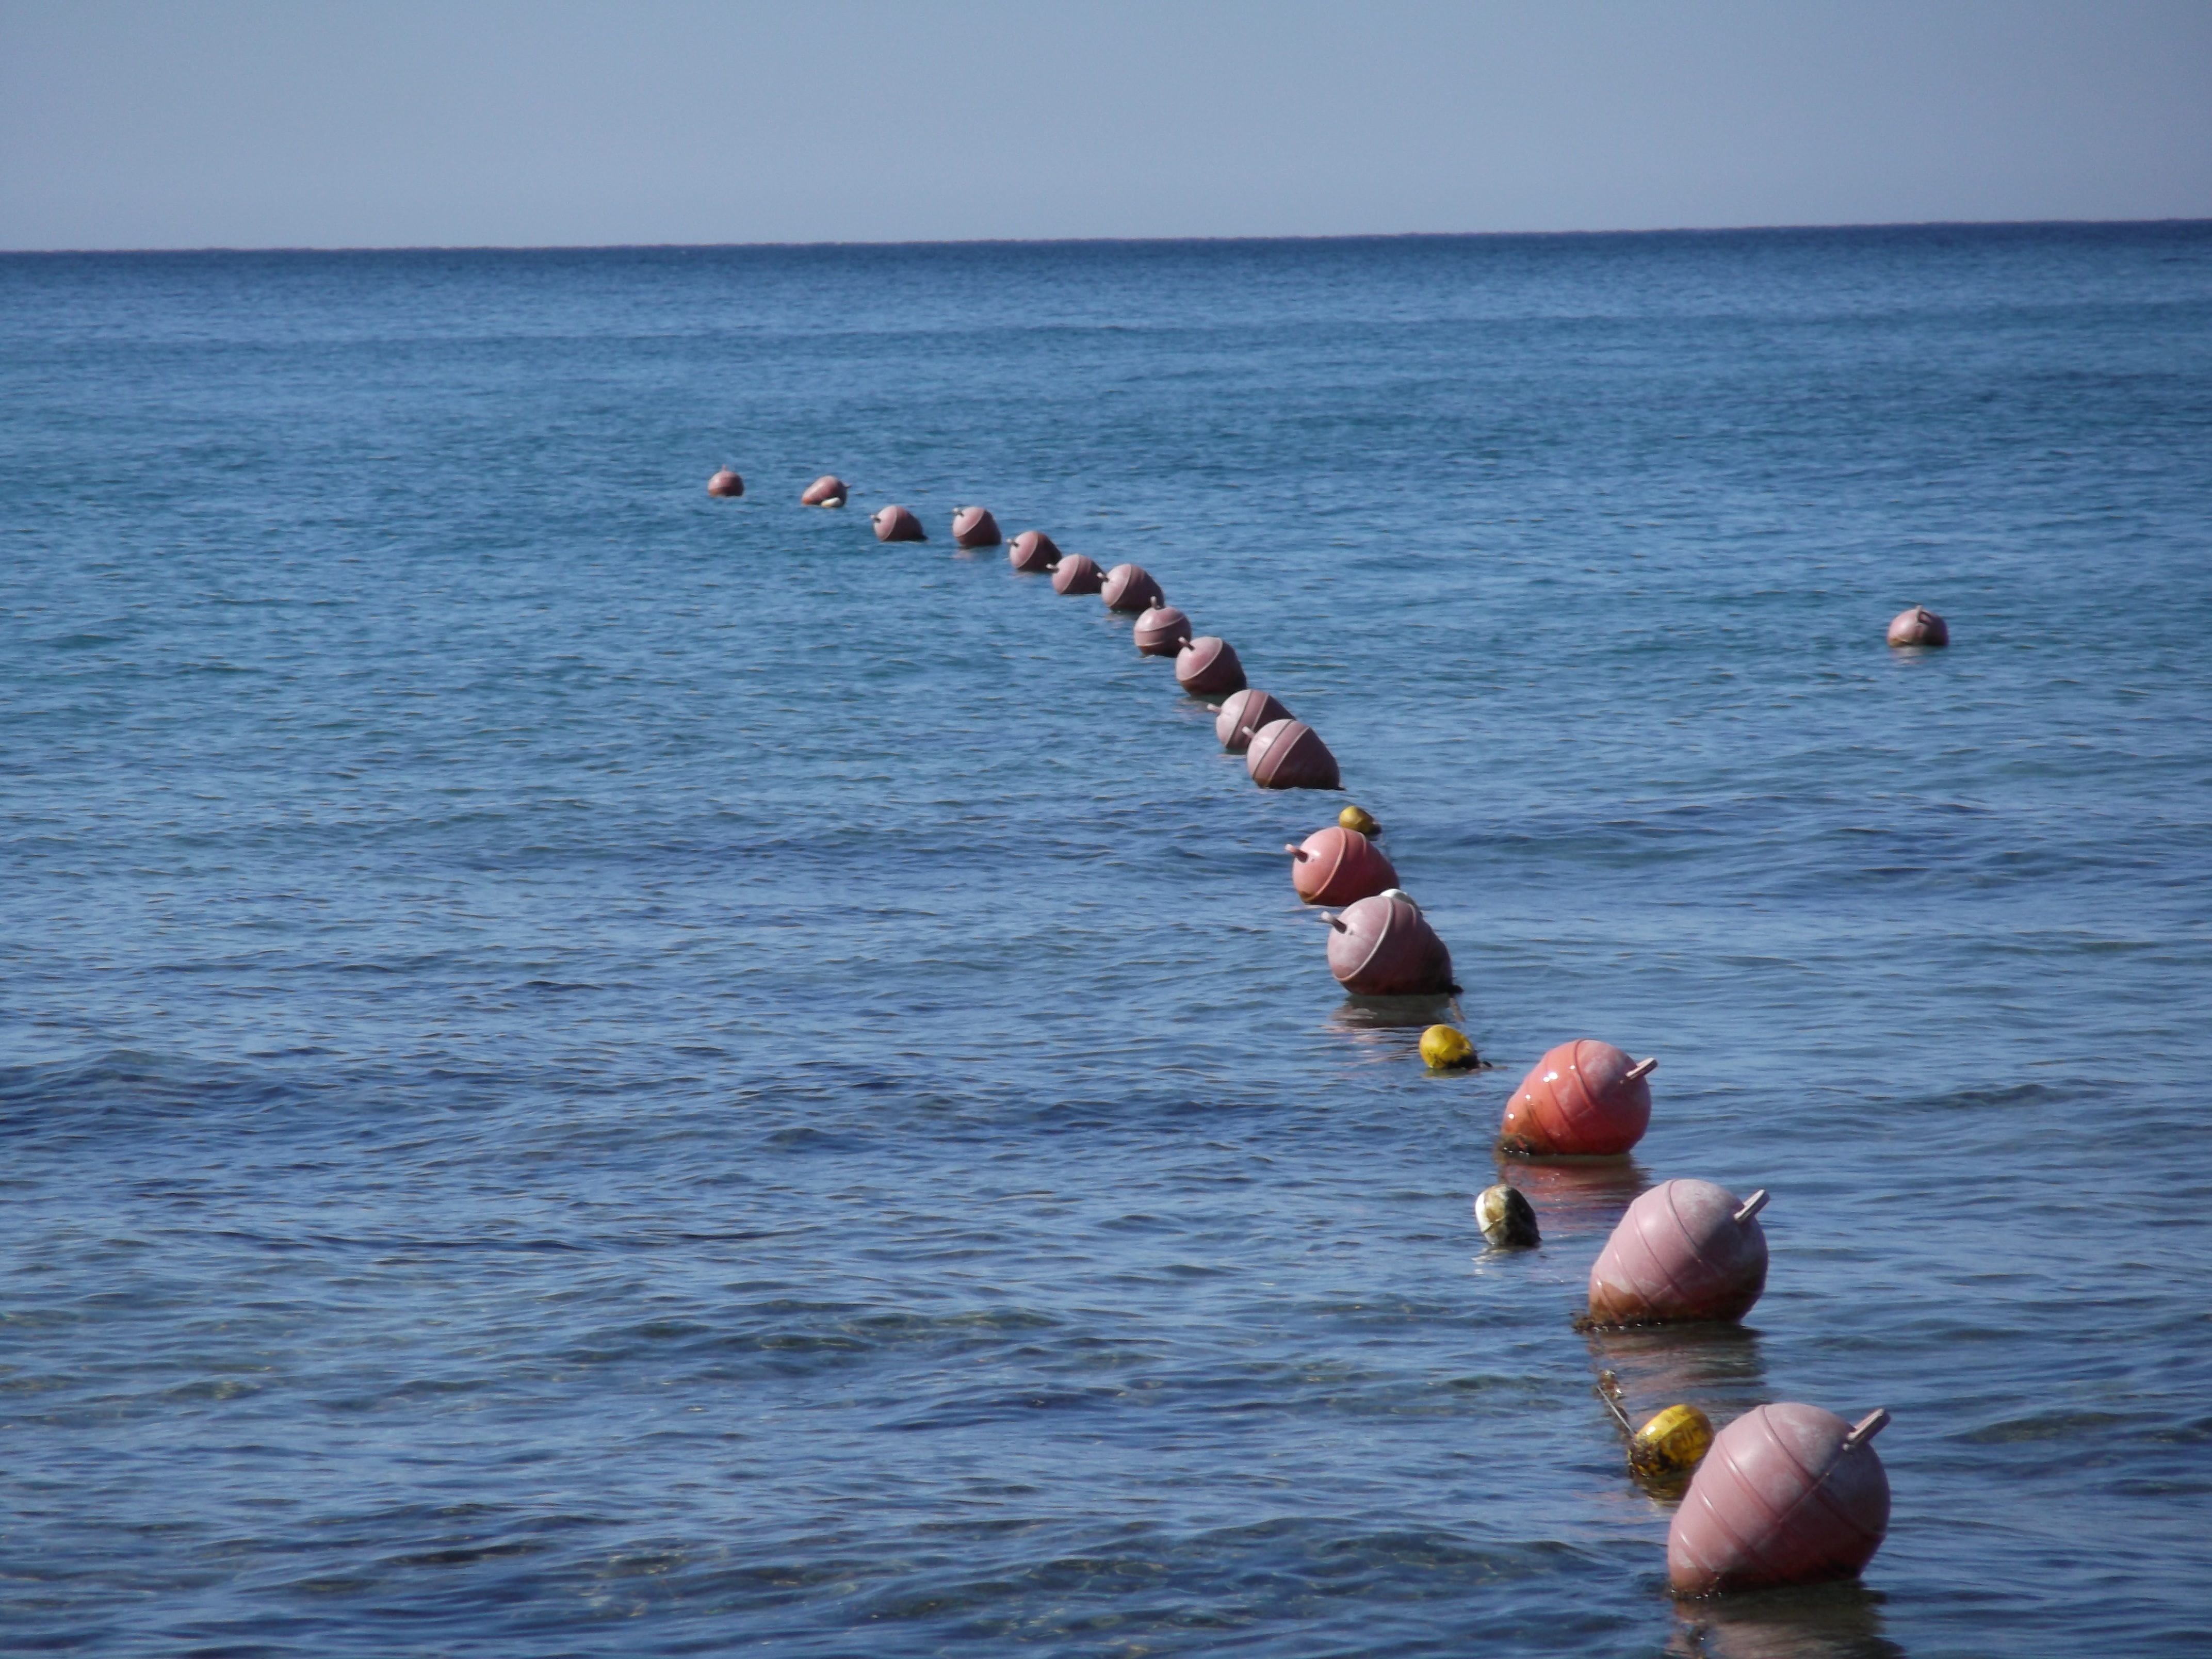
beach, sea, coast, water, ocean, shore, vacation, bay, body of water, boating, buoys, demarcation